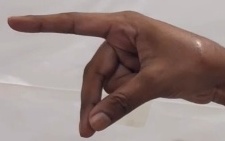
ASL sign: P